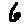
Label: 6